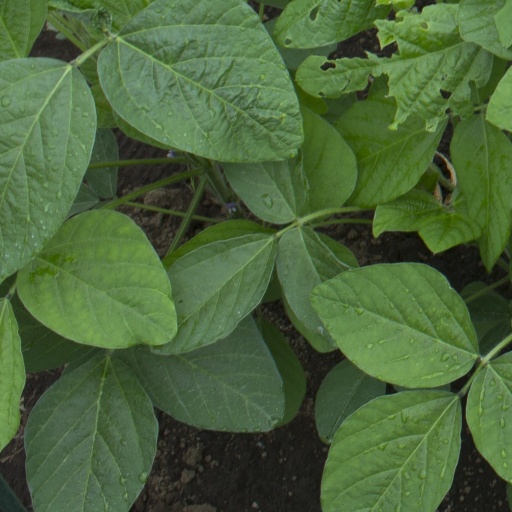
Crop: soybean